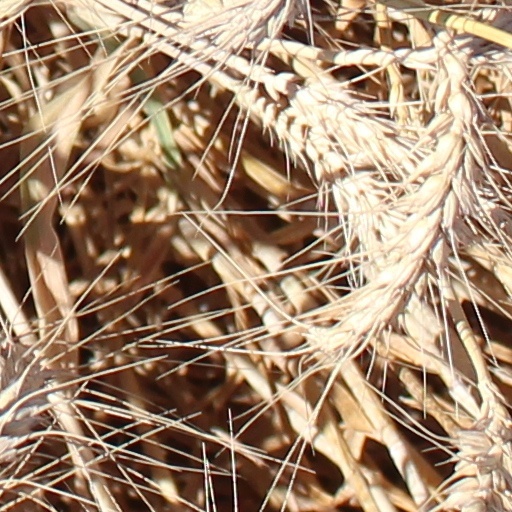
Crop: wheat